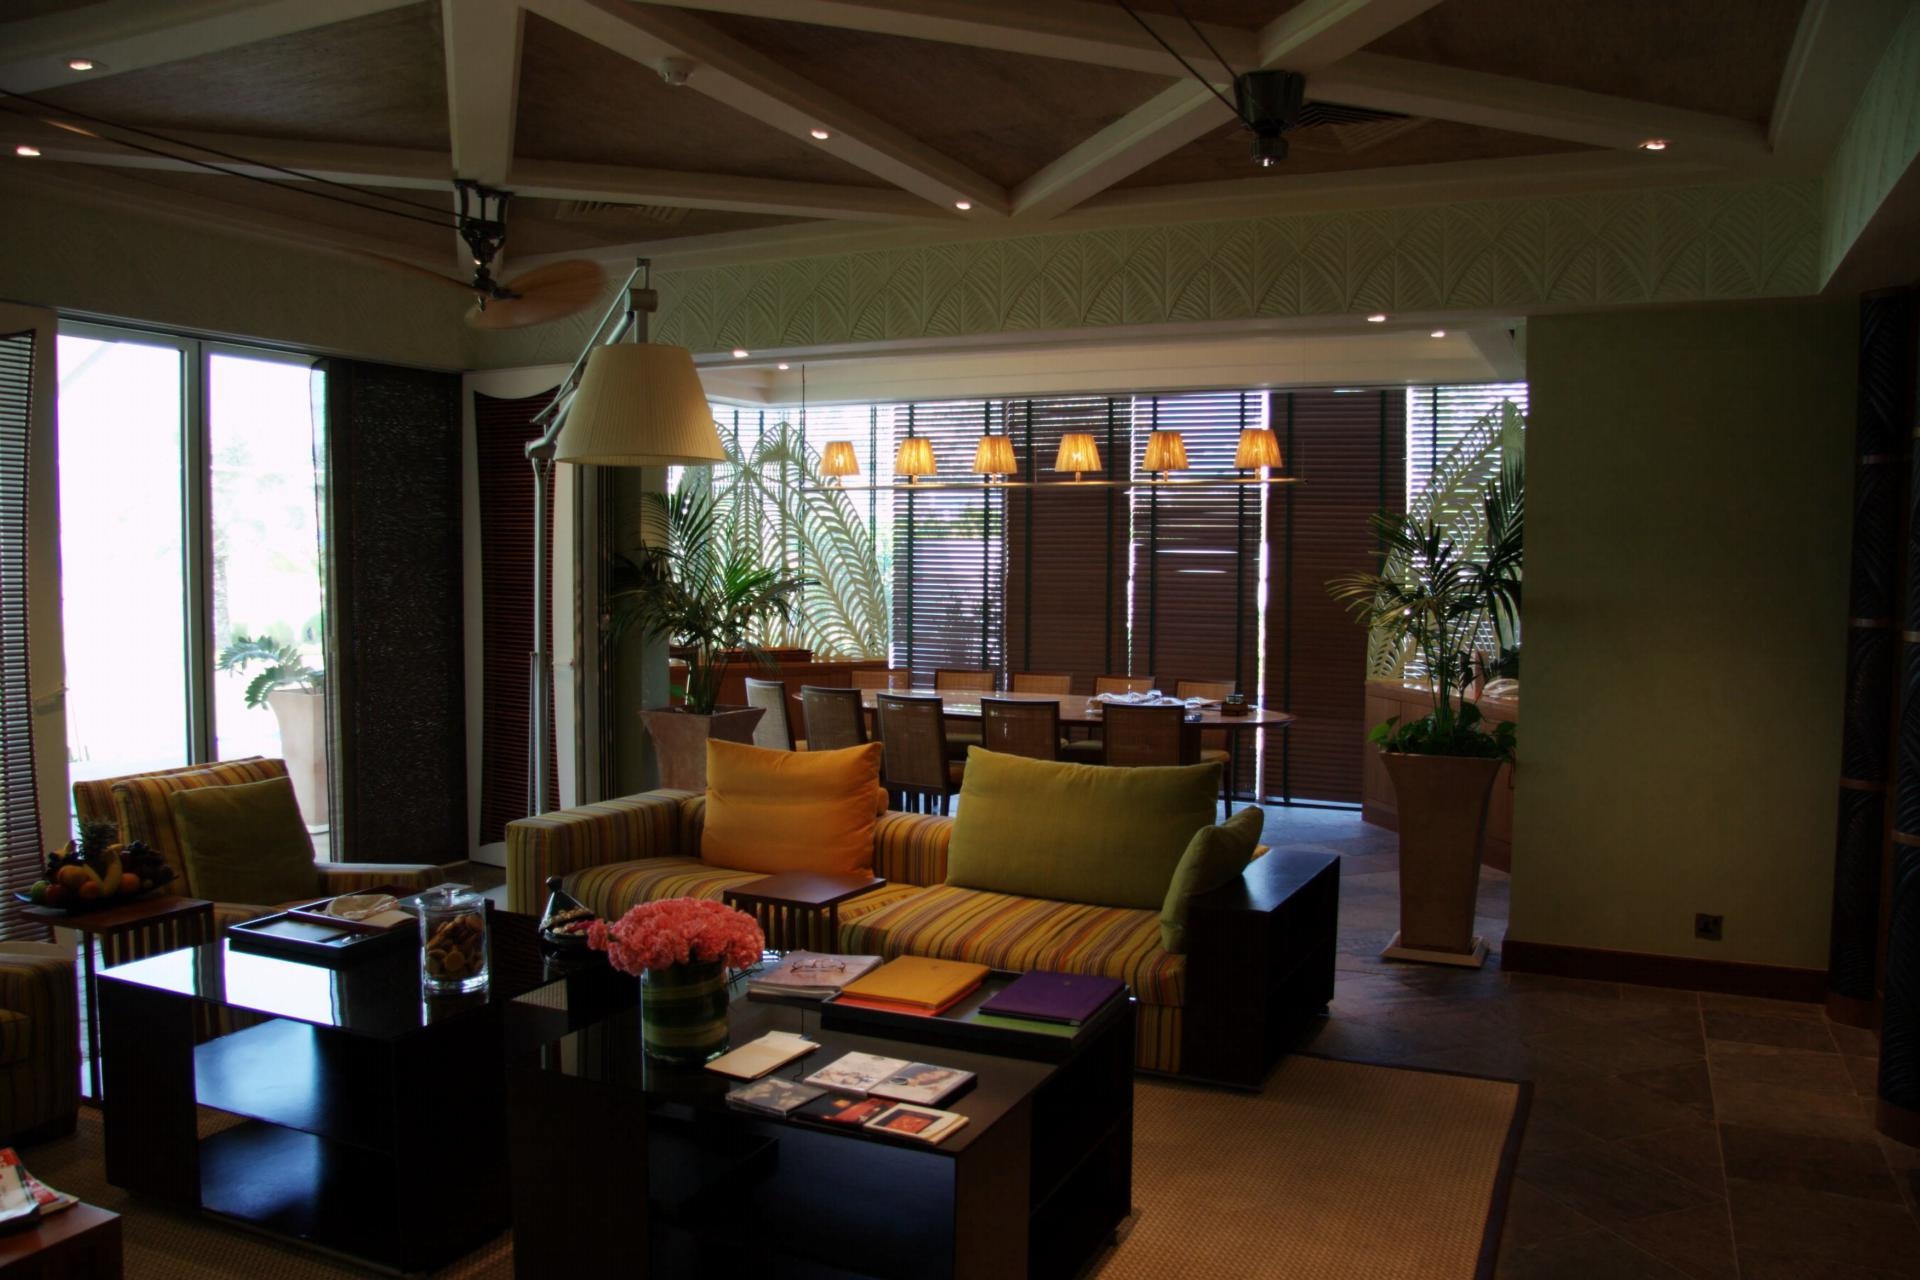
villa, restaurant, home, property, living room, room, apartment, interior design, design, hotel, estate, lobby, condominium, manor house, real estate, hotel rooms, dream home